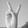
ASL letter: V